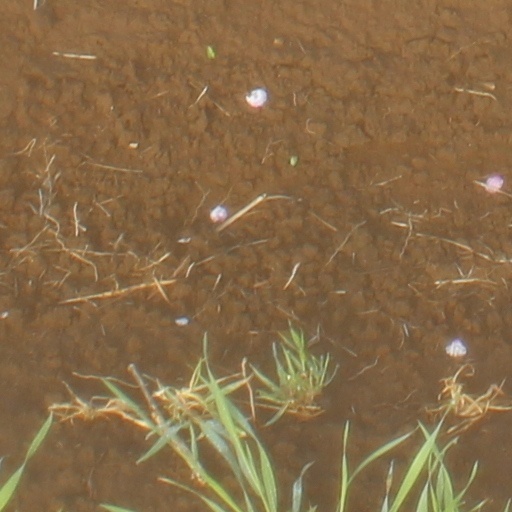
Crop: wheat